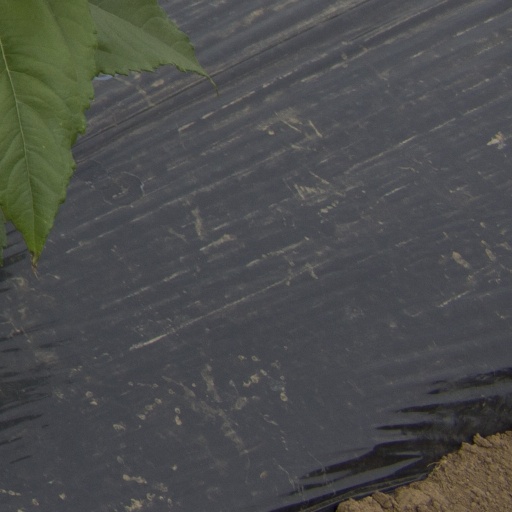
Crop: Jerusalem artichoke